Pingo Doce

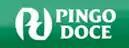
"Pingo Doce"'s logo from 1998-2008

Since 2008, the chain uses its current logo, repositioned itself in the market, merged the Feira Nova supermarkets and hypermarkets into the Pingo Doce brand and has done aggressive marketing and advertising campaigns in order to maintain its position. The Jerónimo Martins Group began establishing local businesses in Colombia in March 2013 through Ara. From 2008 to 2010, Pingo Doce took over the Feira Nova brand. In 2021, Pingo Doce popularized the slogan "Quem trouxe, quem trouxe? Foi o Pingo Doce!" (Who brought [it]? Who brought [it]? It was Pingo Doce!) with a catchy Christmas jingle.